V354 Cephei

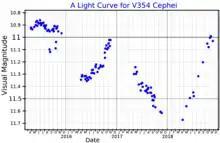
A visual band light curve for V354 Cephei, plotted from "ASAS" data

The properties of V354 Cephei are disputed, but the star is classed as a cool supergiant star with a spectral and luminosity class given as M2.5 Iab, indicating it is an intermediate-size luminous supergiant, but was later given as M3.5 Ib, indicating it is rather a less luminous supergiant.